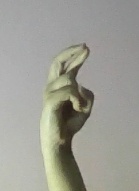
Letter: zay